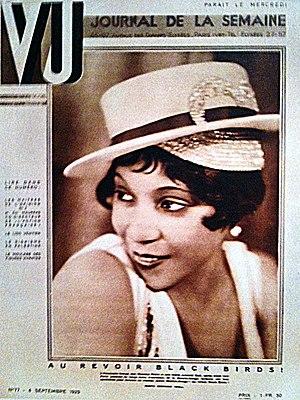
Adelaïde Hall était une chanteuse de jazz américaine.
Vu est un hebdomadaire français d'information illustré, créé et dirigé par Lucien Vogel, qui parut du 21 mars 1928 au 29 mai 1940, soit plus de 600 numéros. D'une conception novatrice, il propose en 1931 un supplément autonome intitulé Lu, revue de presse internationale traduite en français. L’influence de ce magazine se fit sentir jusqu'aux États-Unis.